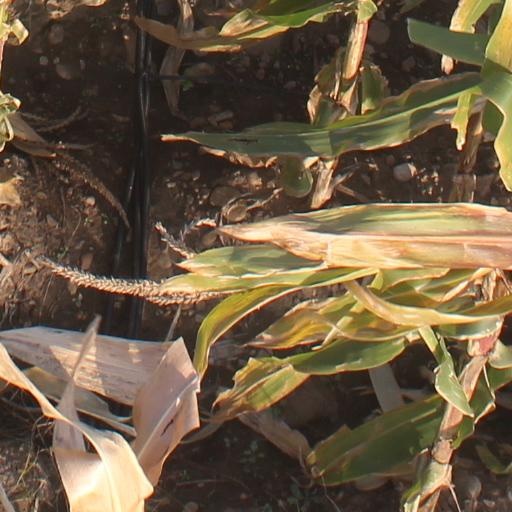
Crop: maize; corn